Greenlaw House

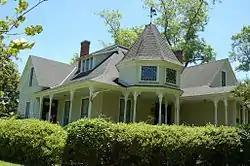

The Greenlaw House in Franklinton in Washington Parish, Louisiana was built in 1906. It was listed on the National Register of Historic Places in 1998.